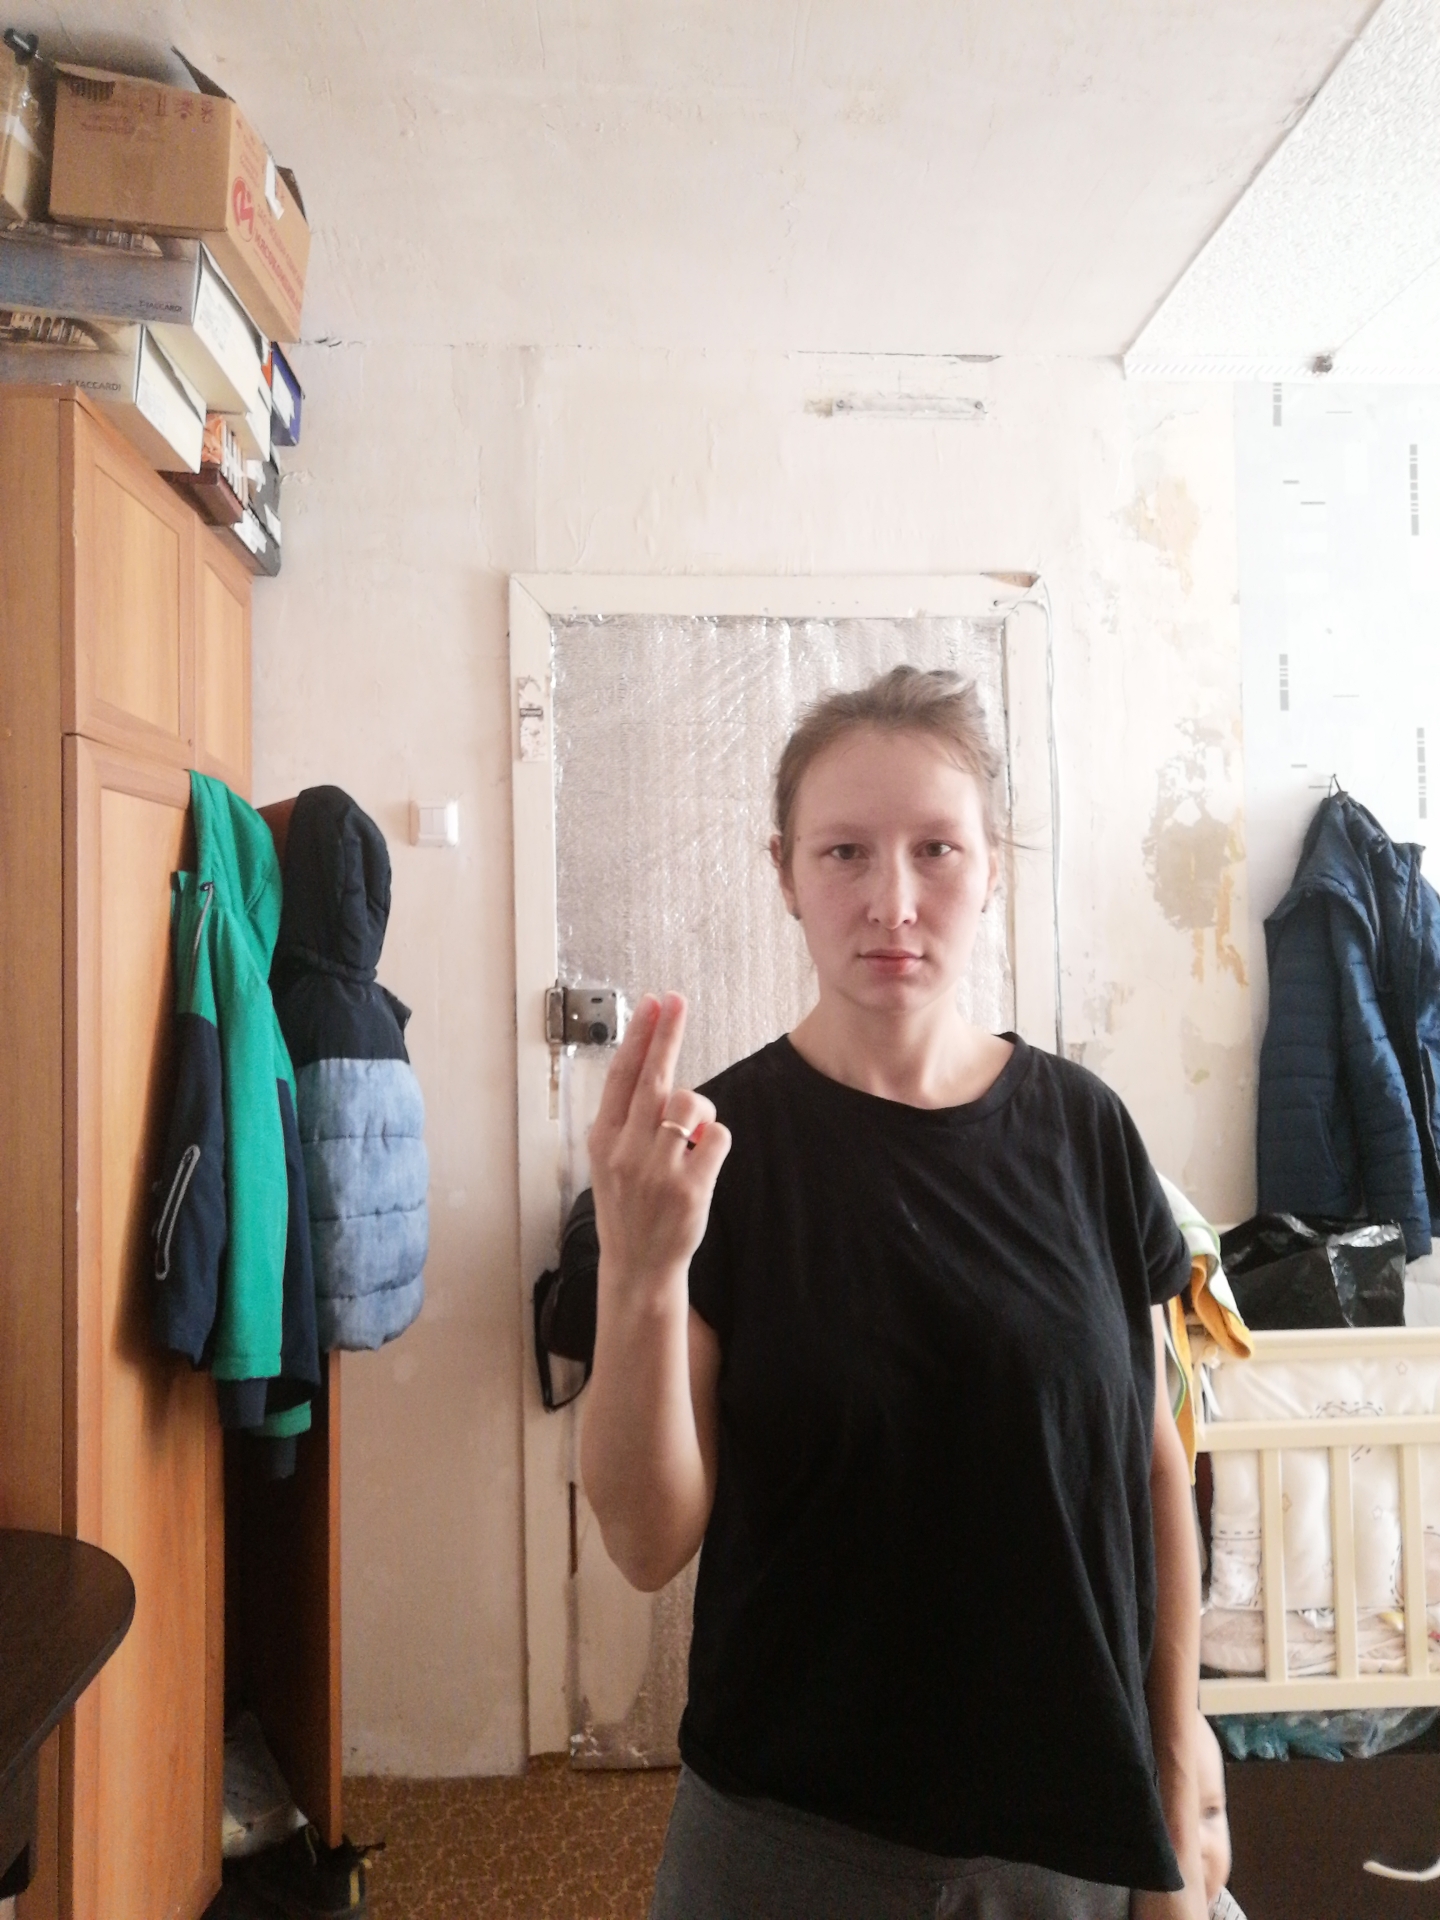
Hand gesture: two_up_inverted